1988 1000 km of Silverstone

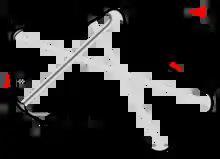
Map of the Silverstone Circuit (1987–1988)

The 1988 Autosport 1000 km was the fourth round of the 1988 World Sportscar Championship season. It took place at the Silverstone Circuit, United Kingdom on 8 May 1988.